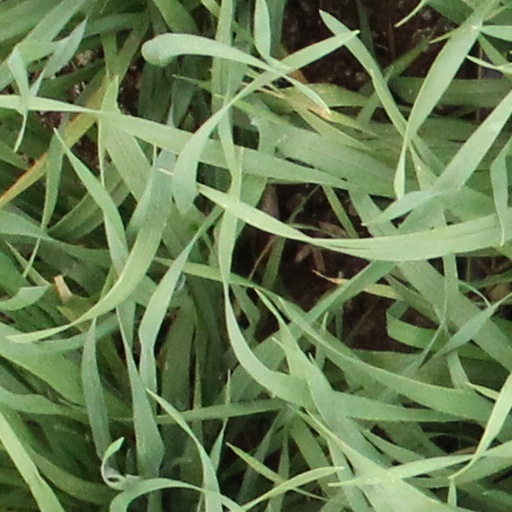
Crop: wheat